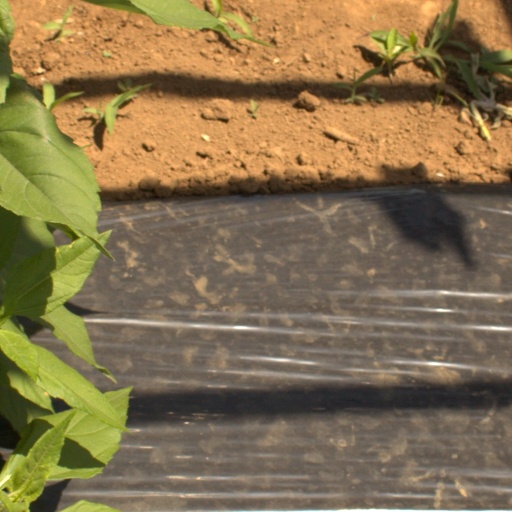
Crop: Jerusalem artichoke